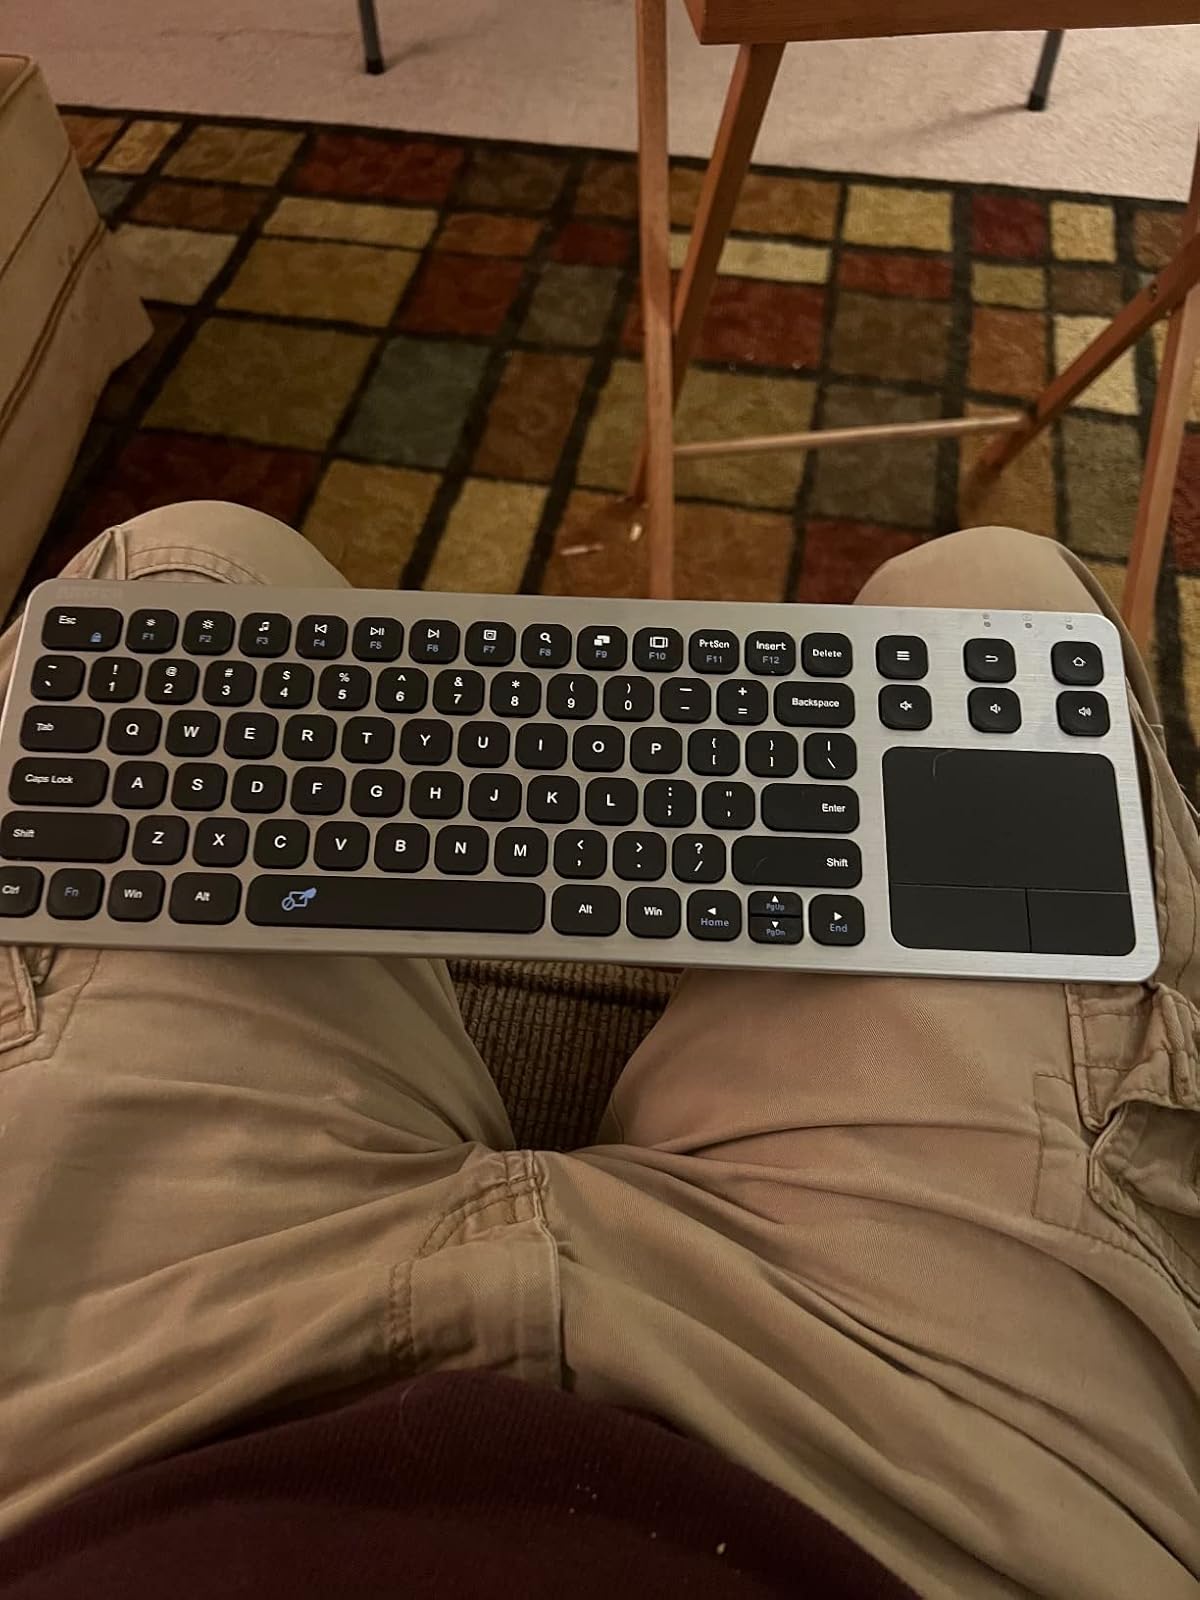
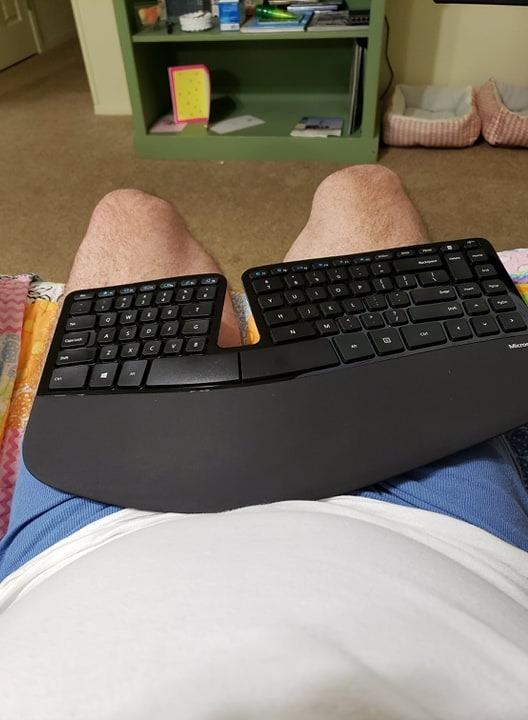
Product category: keyboard
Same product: no